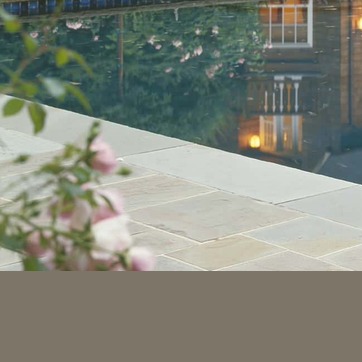
Material: tile